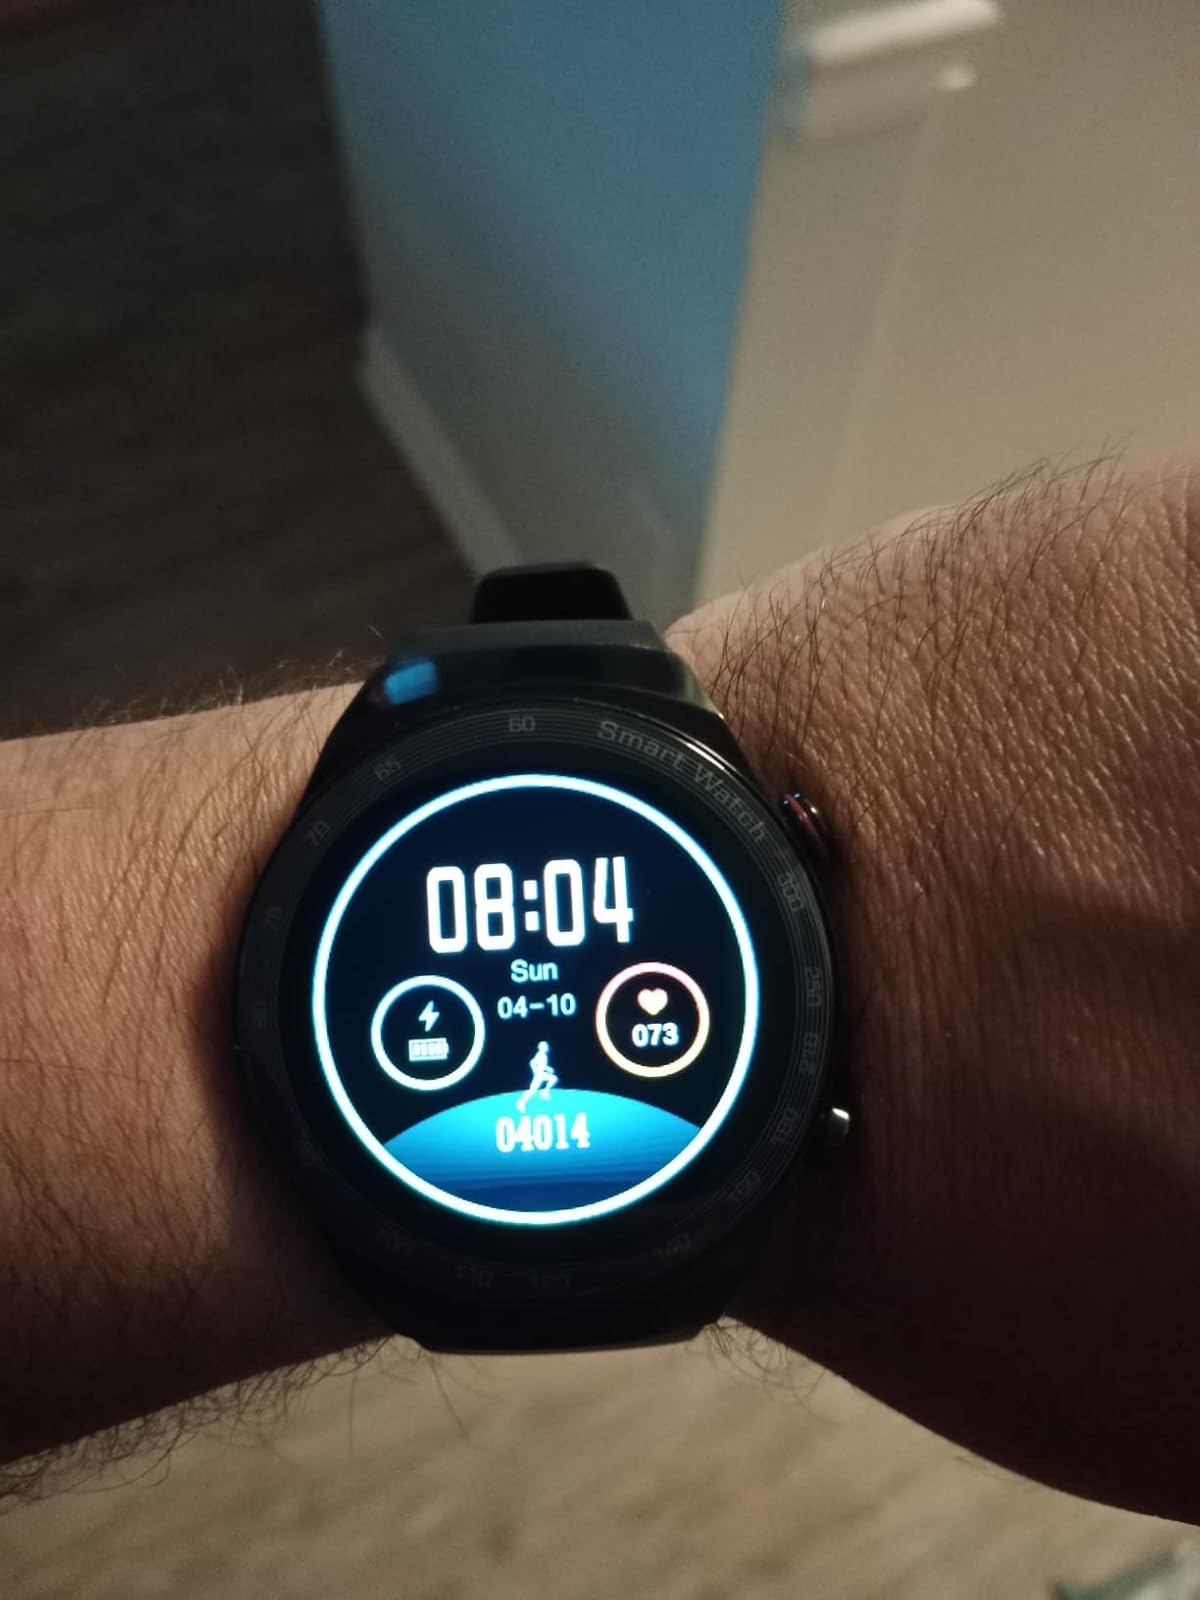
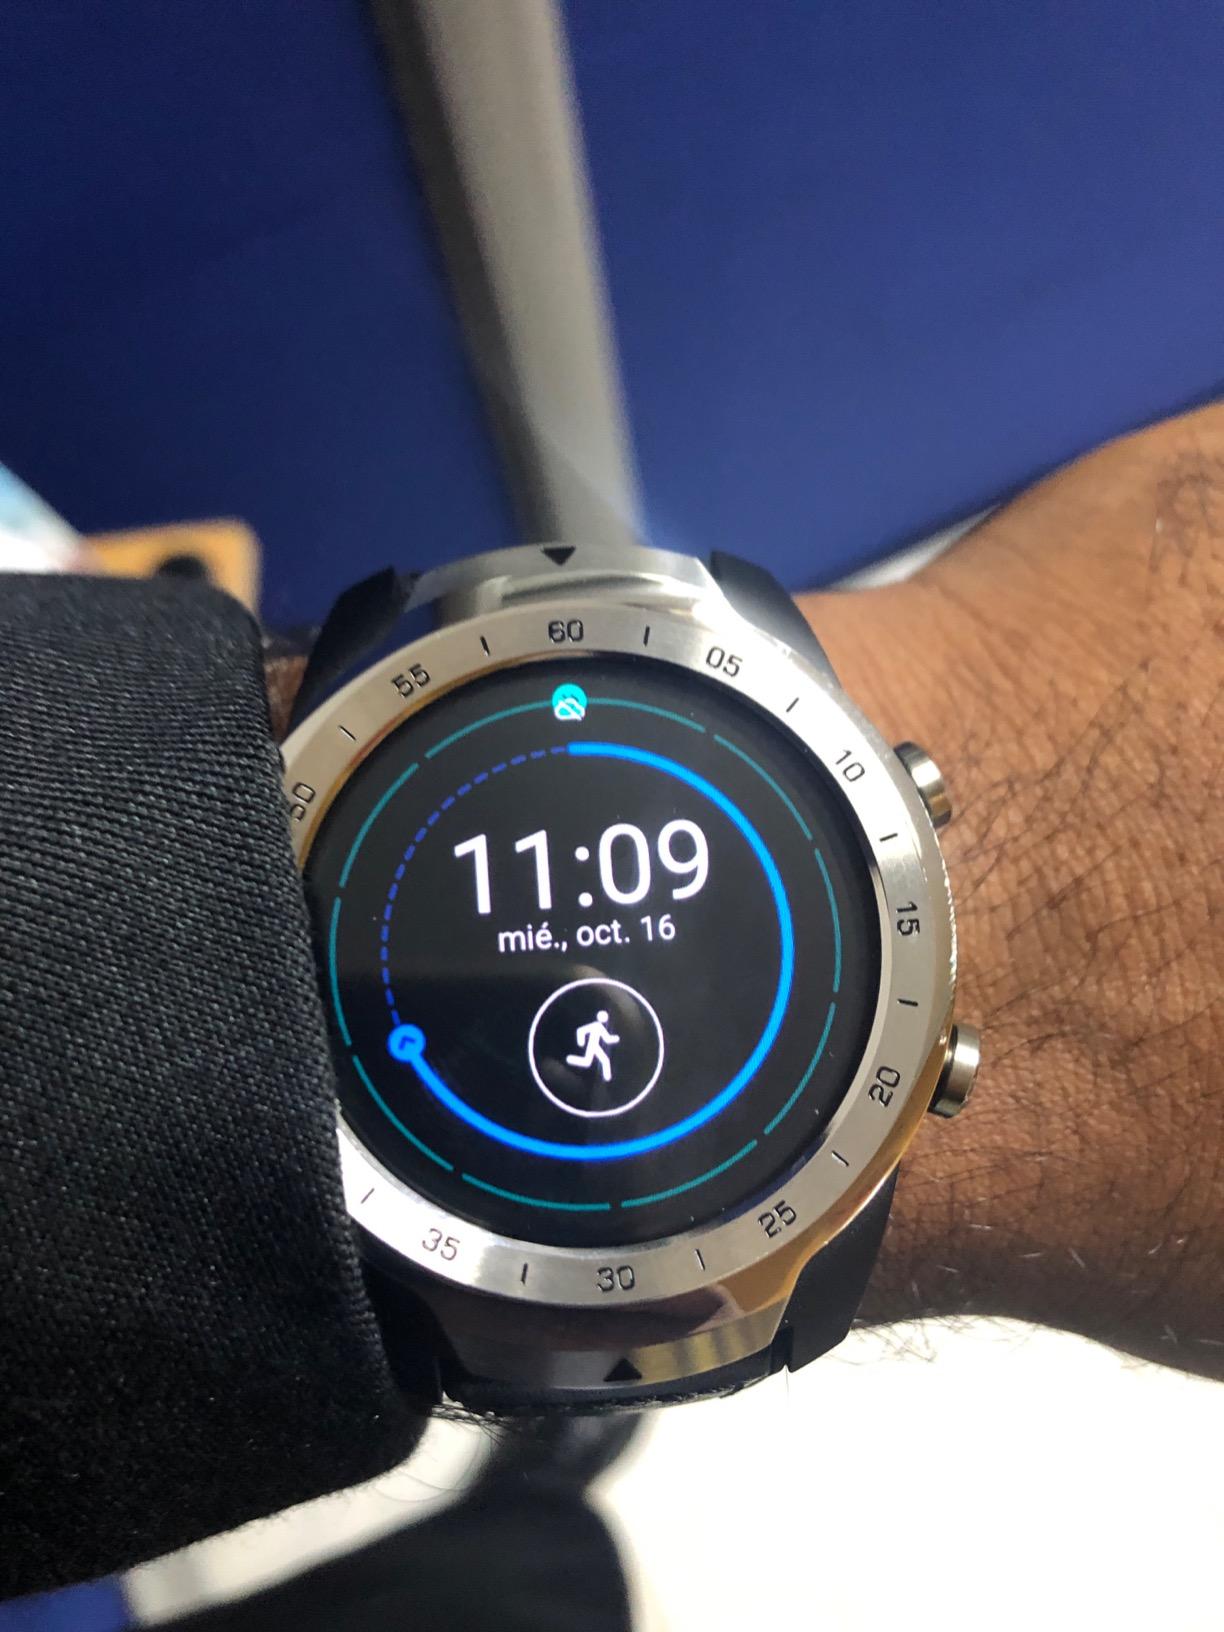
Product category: smartwatch
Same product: no